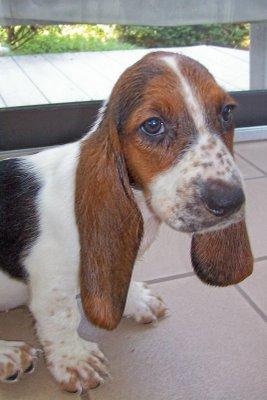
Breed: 241-n000100-basset